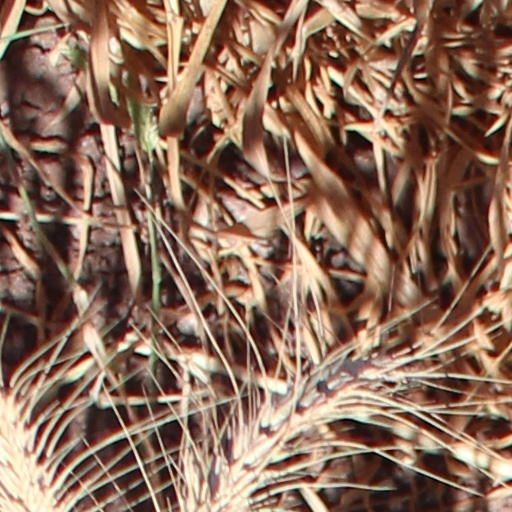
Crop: wheat